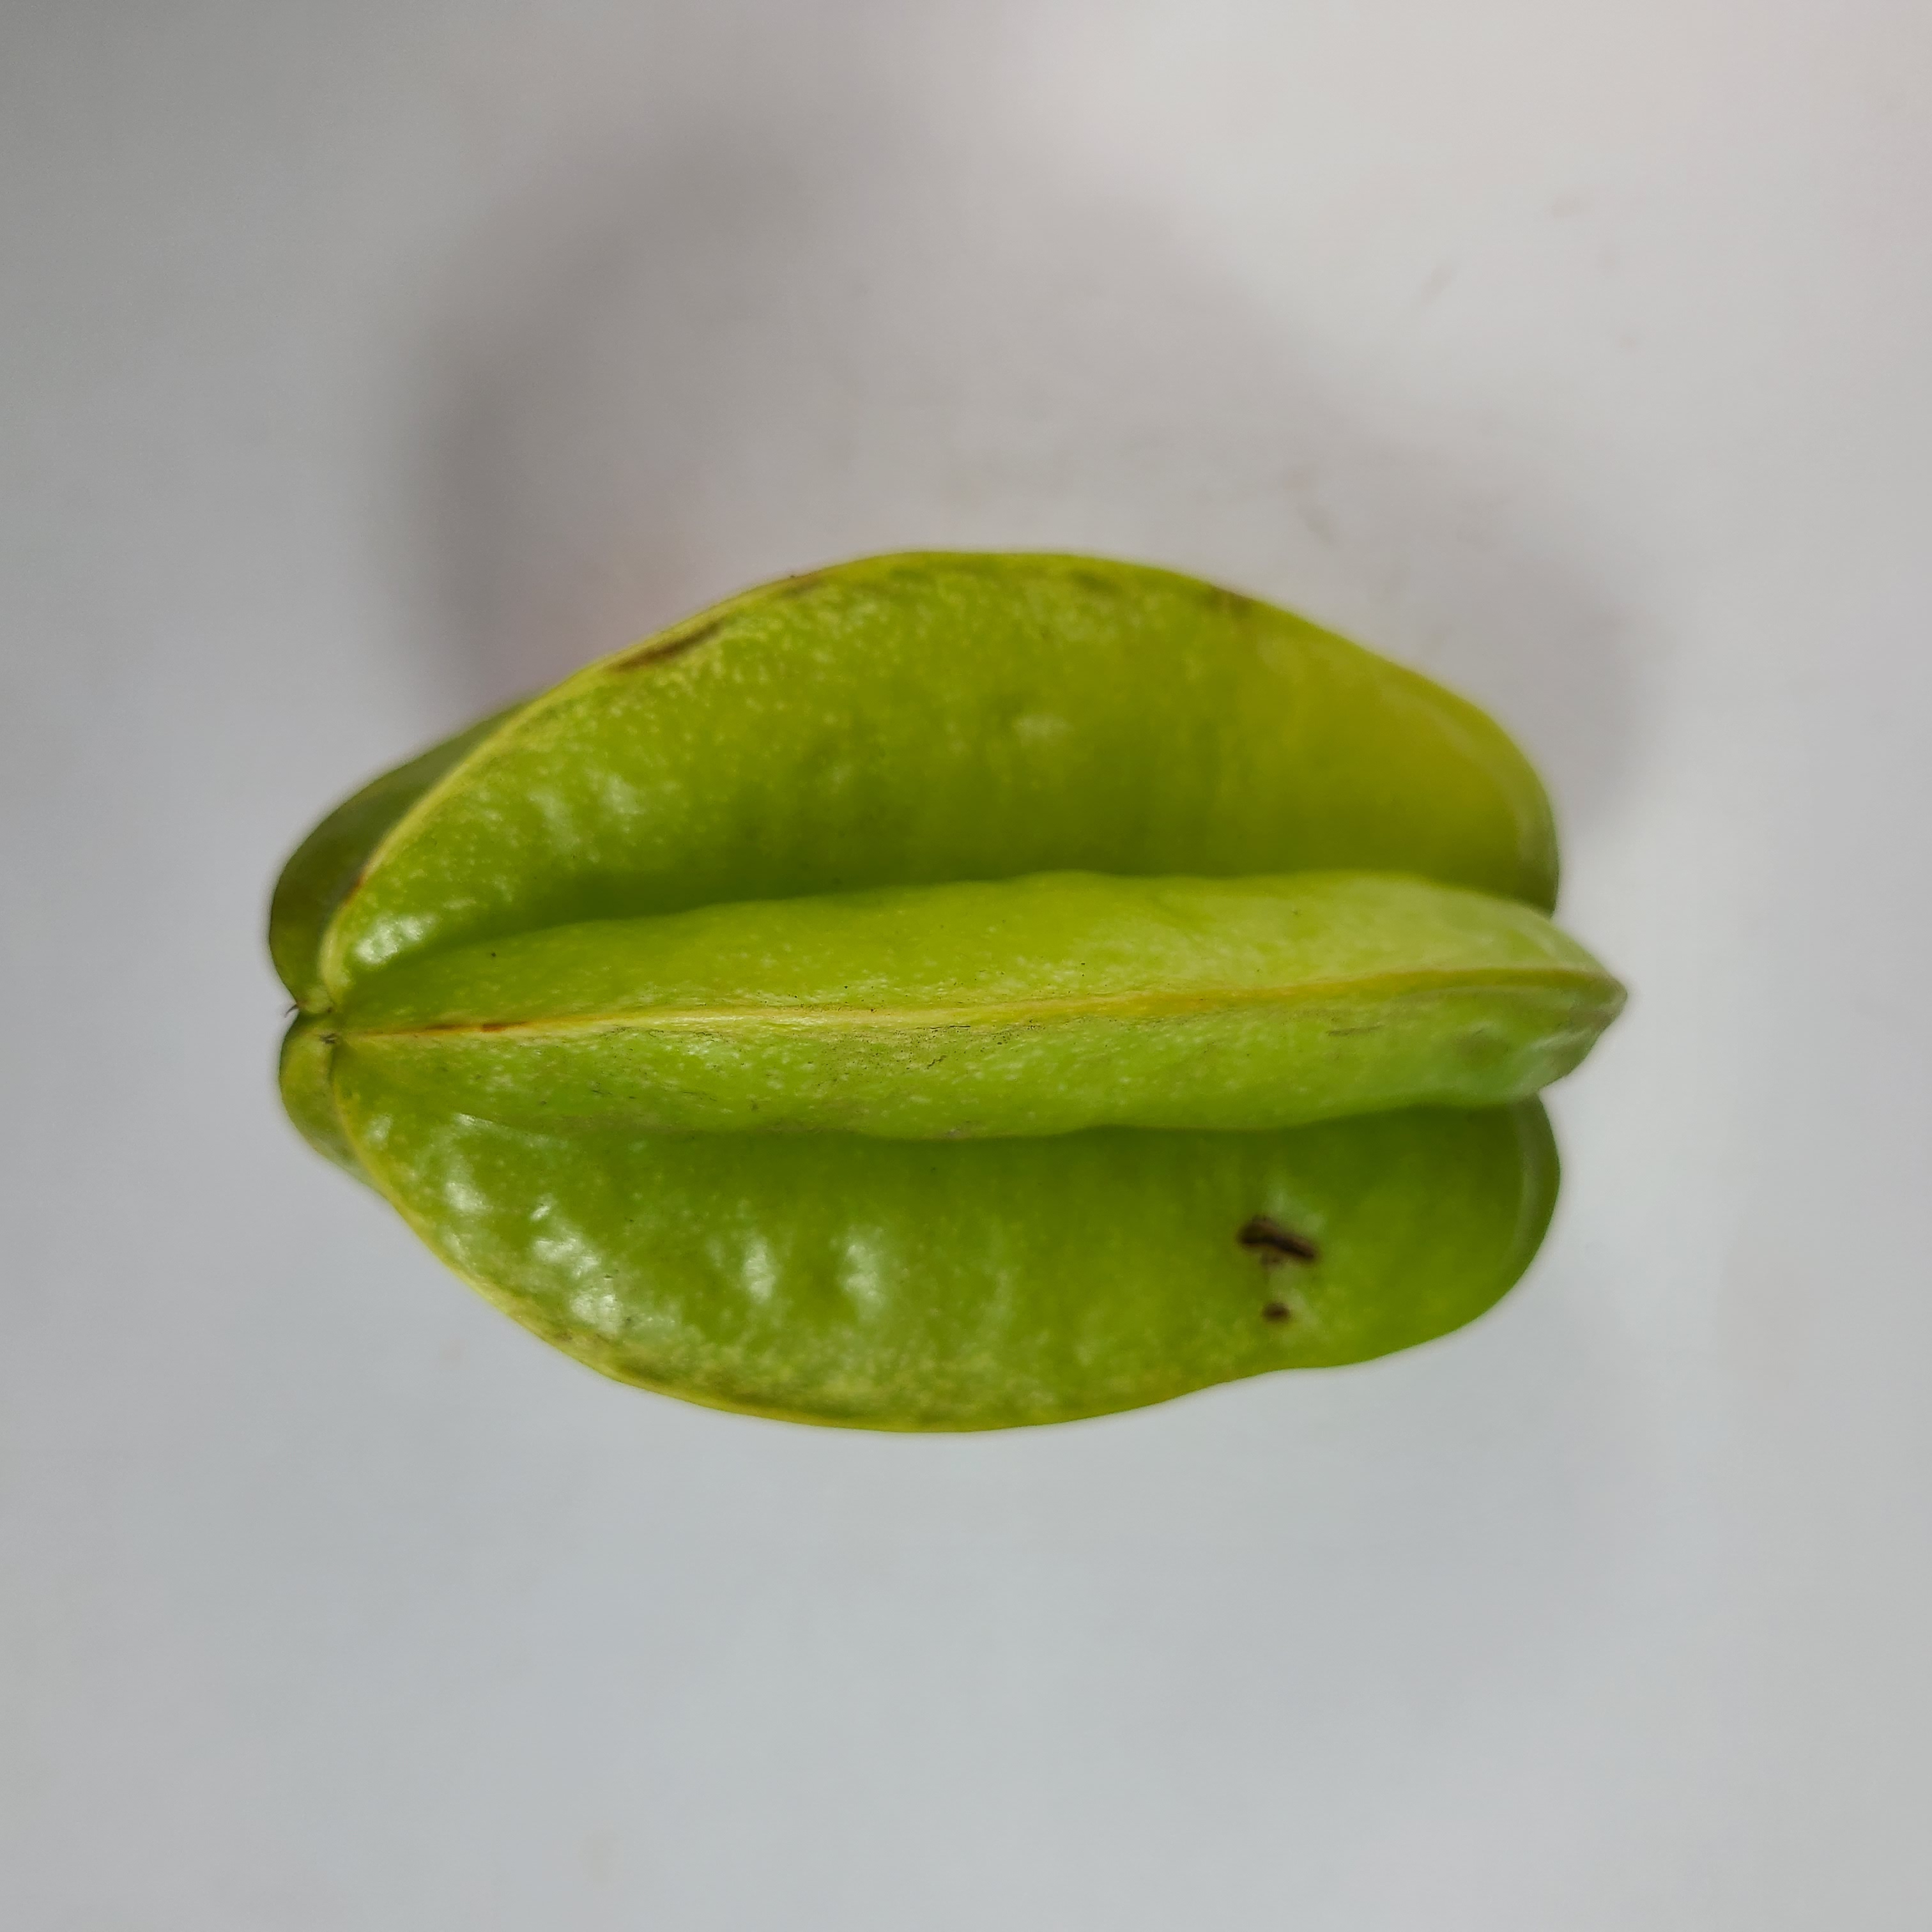
Label: Unhealthy Fruits